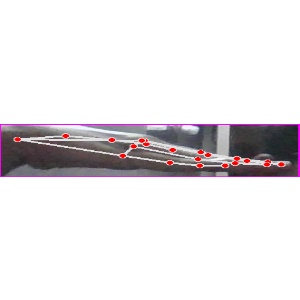
अक्षर: ज